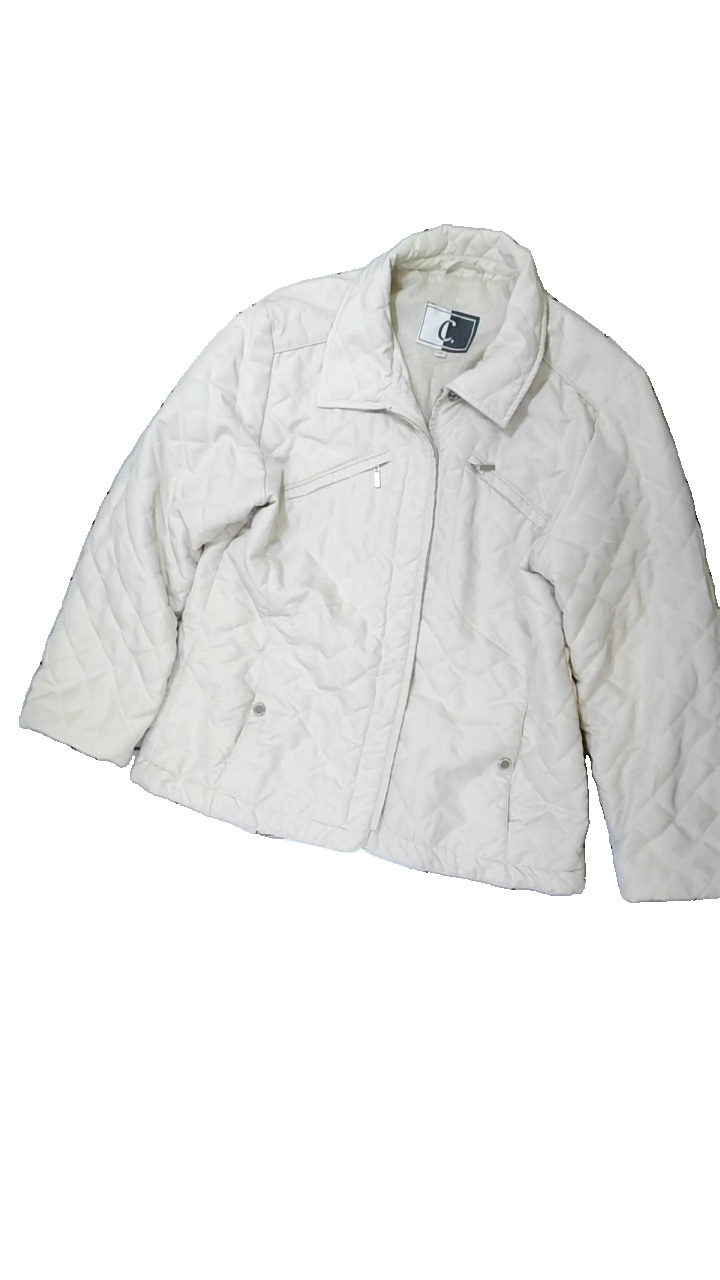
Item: Jacket (Ladies)
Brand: C.
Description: beige tunn jacka med trasig dragkedja
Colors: Beige
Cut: Regular
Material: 100% polyester
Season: Spring
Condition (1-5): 1
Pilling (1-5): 5
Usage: Export
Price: <50